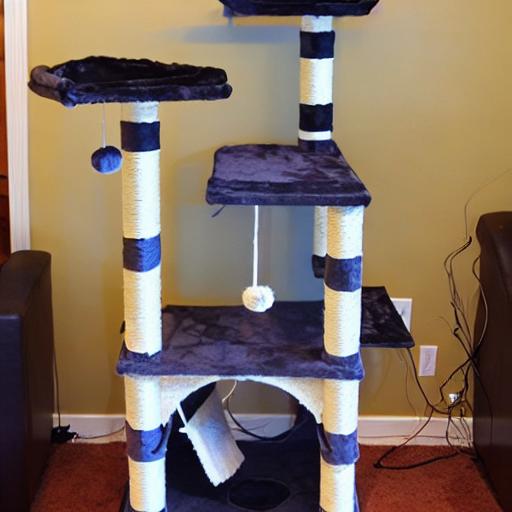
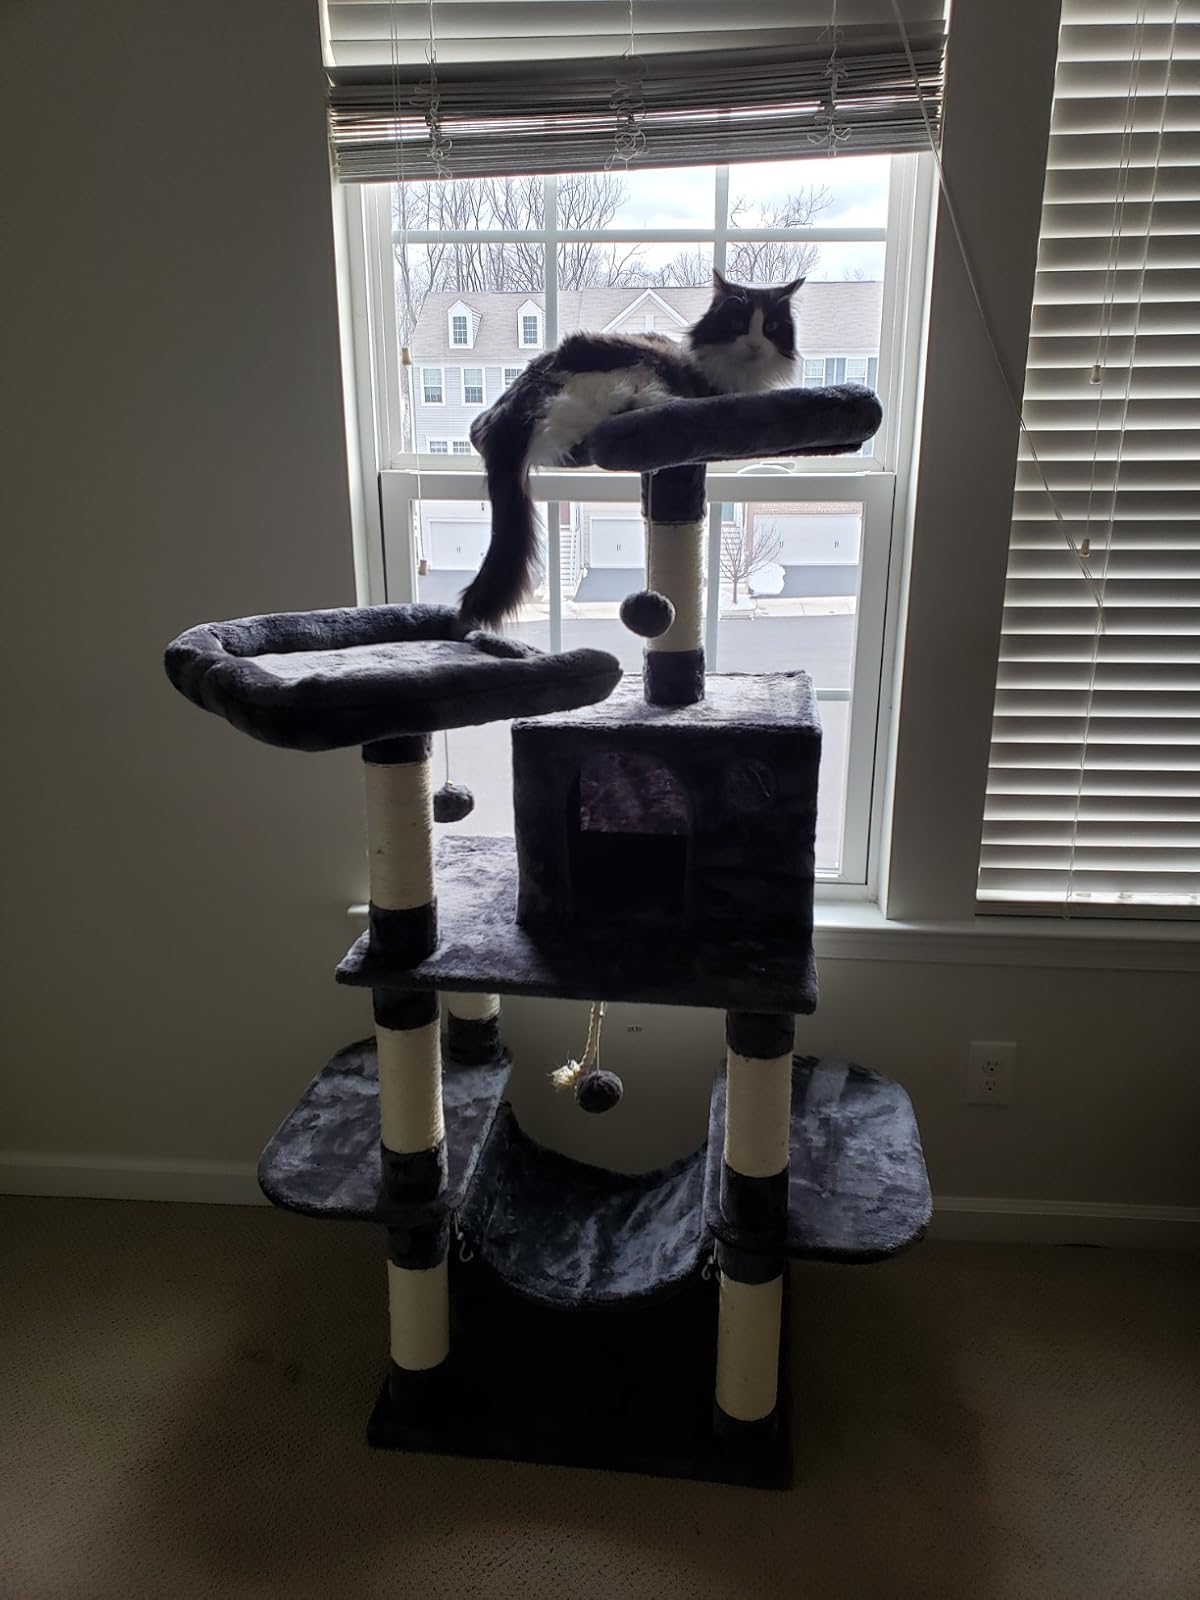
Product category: items_cat tree
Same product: no